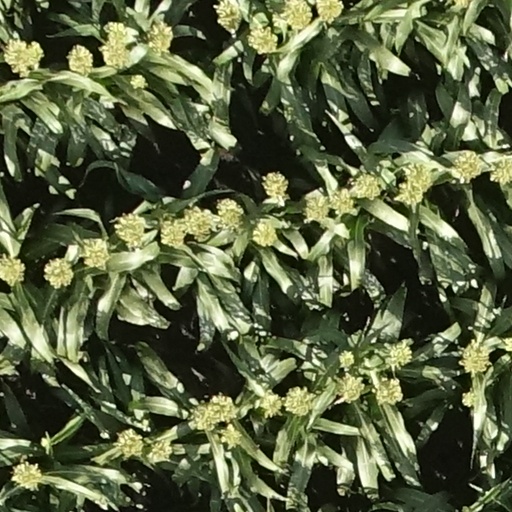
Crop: sorghum